Vivica A. Fox filmography

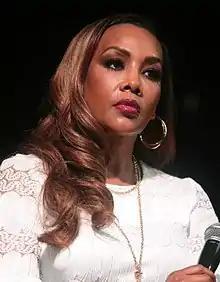
Fox speaking at the 2017 Arizona Ultimate Women's Expo at the Phoenix Convention Center in Phoenix, Arizona

Vivica Anjanetta Fox (born July 30, 1964) is an American actress, producer, director and television host. She appeared in more than 250 feature films, made-for-television movies, and television series. She produced more than 40 feature and television films.